Canadian fashion

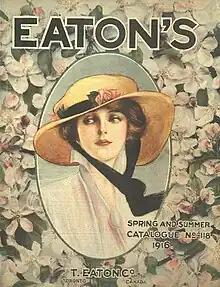
Eaton's "Spring and Summer Catalogue" (1916)

Everyday fashion for women during the Confederation era was characterized by variety, ornamentation, and ever-changing styles. Dresses in the 1830s were notable for their width, voluminousness, and gigot-style sleeves. The 1850s saw the popularity of crinolines skirts and bell-shaped shirts. Over time, the fashionability of the perch at the back of the dress shifted to smoother lines, akin to an "hour-glass" shape by the end of the 19th century. Canadian middle-class women often had to modify their existing attire to sustain the changing trends.